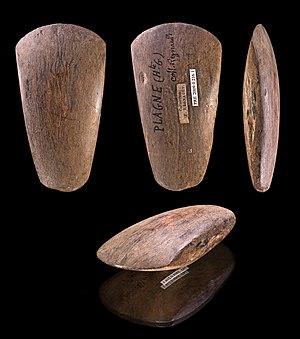
Le muséum de Toulouse est un musée d'histoire naturelle et d'ethnologie situé dans le Jardin des Plantes de Toulouse, quartier de Busca-Montplaisir. Le Muséum d'histoire naturelle de Toulouse abrite une collection de plus de deux millions et demi de pièces sur une superficie d'environ 6 000 m², sans compter les annexes extérieures. Il est le deuxième plus grand de France après le Muséum national d'histoire naturelle de Paris.
Plagne est une commune française située dans le département de la Haute-Garonne, en région Occitanie.